Boeing New Midsize Airplane

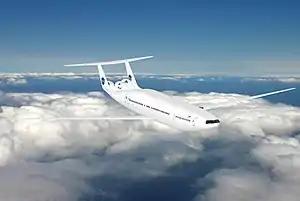
The Aurora D8 concept has a double bubble fuselage

In early 2018, United saw the NMA reach the market in eight to ten years. GE Aviation expected a launch decision in 2018 in order to enter service on target in the mid-2020s. Boeing was in "active" talks with about 50 potential customers and had defined two main versions: a 225-seat model with a range and a 275-seat version with a range.